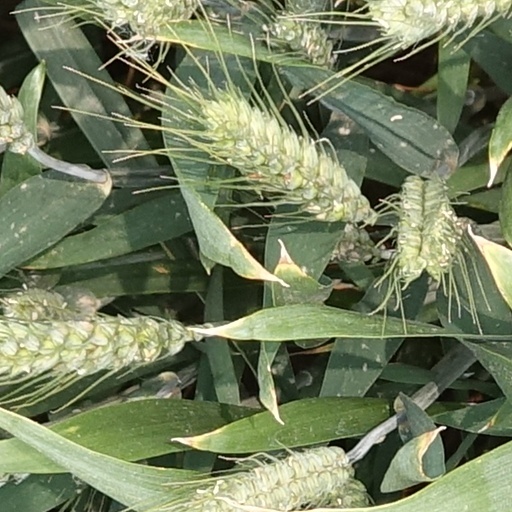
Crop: wheat